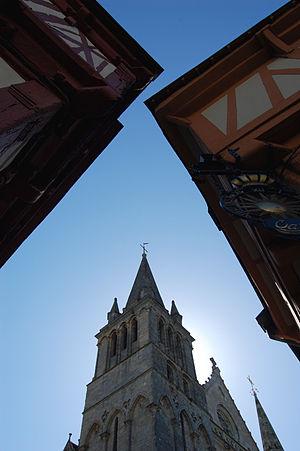
Cathédrale et vieilles-maisons à Vannes
Le diocèse de Vannes est diocèse de l'Église catholique en France. Il est un des neuf diocèses historiques de Bretagne. Depuis 1801, il couvre le département du Morbihan. Depuis 1859, il est suffragant de l'archidiocèse métropolitain de Rennes. Mᵍʳ Raymond Centène en est l'évêque depuis 2005.